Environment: real
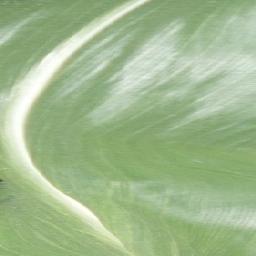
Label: healthy